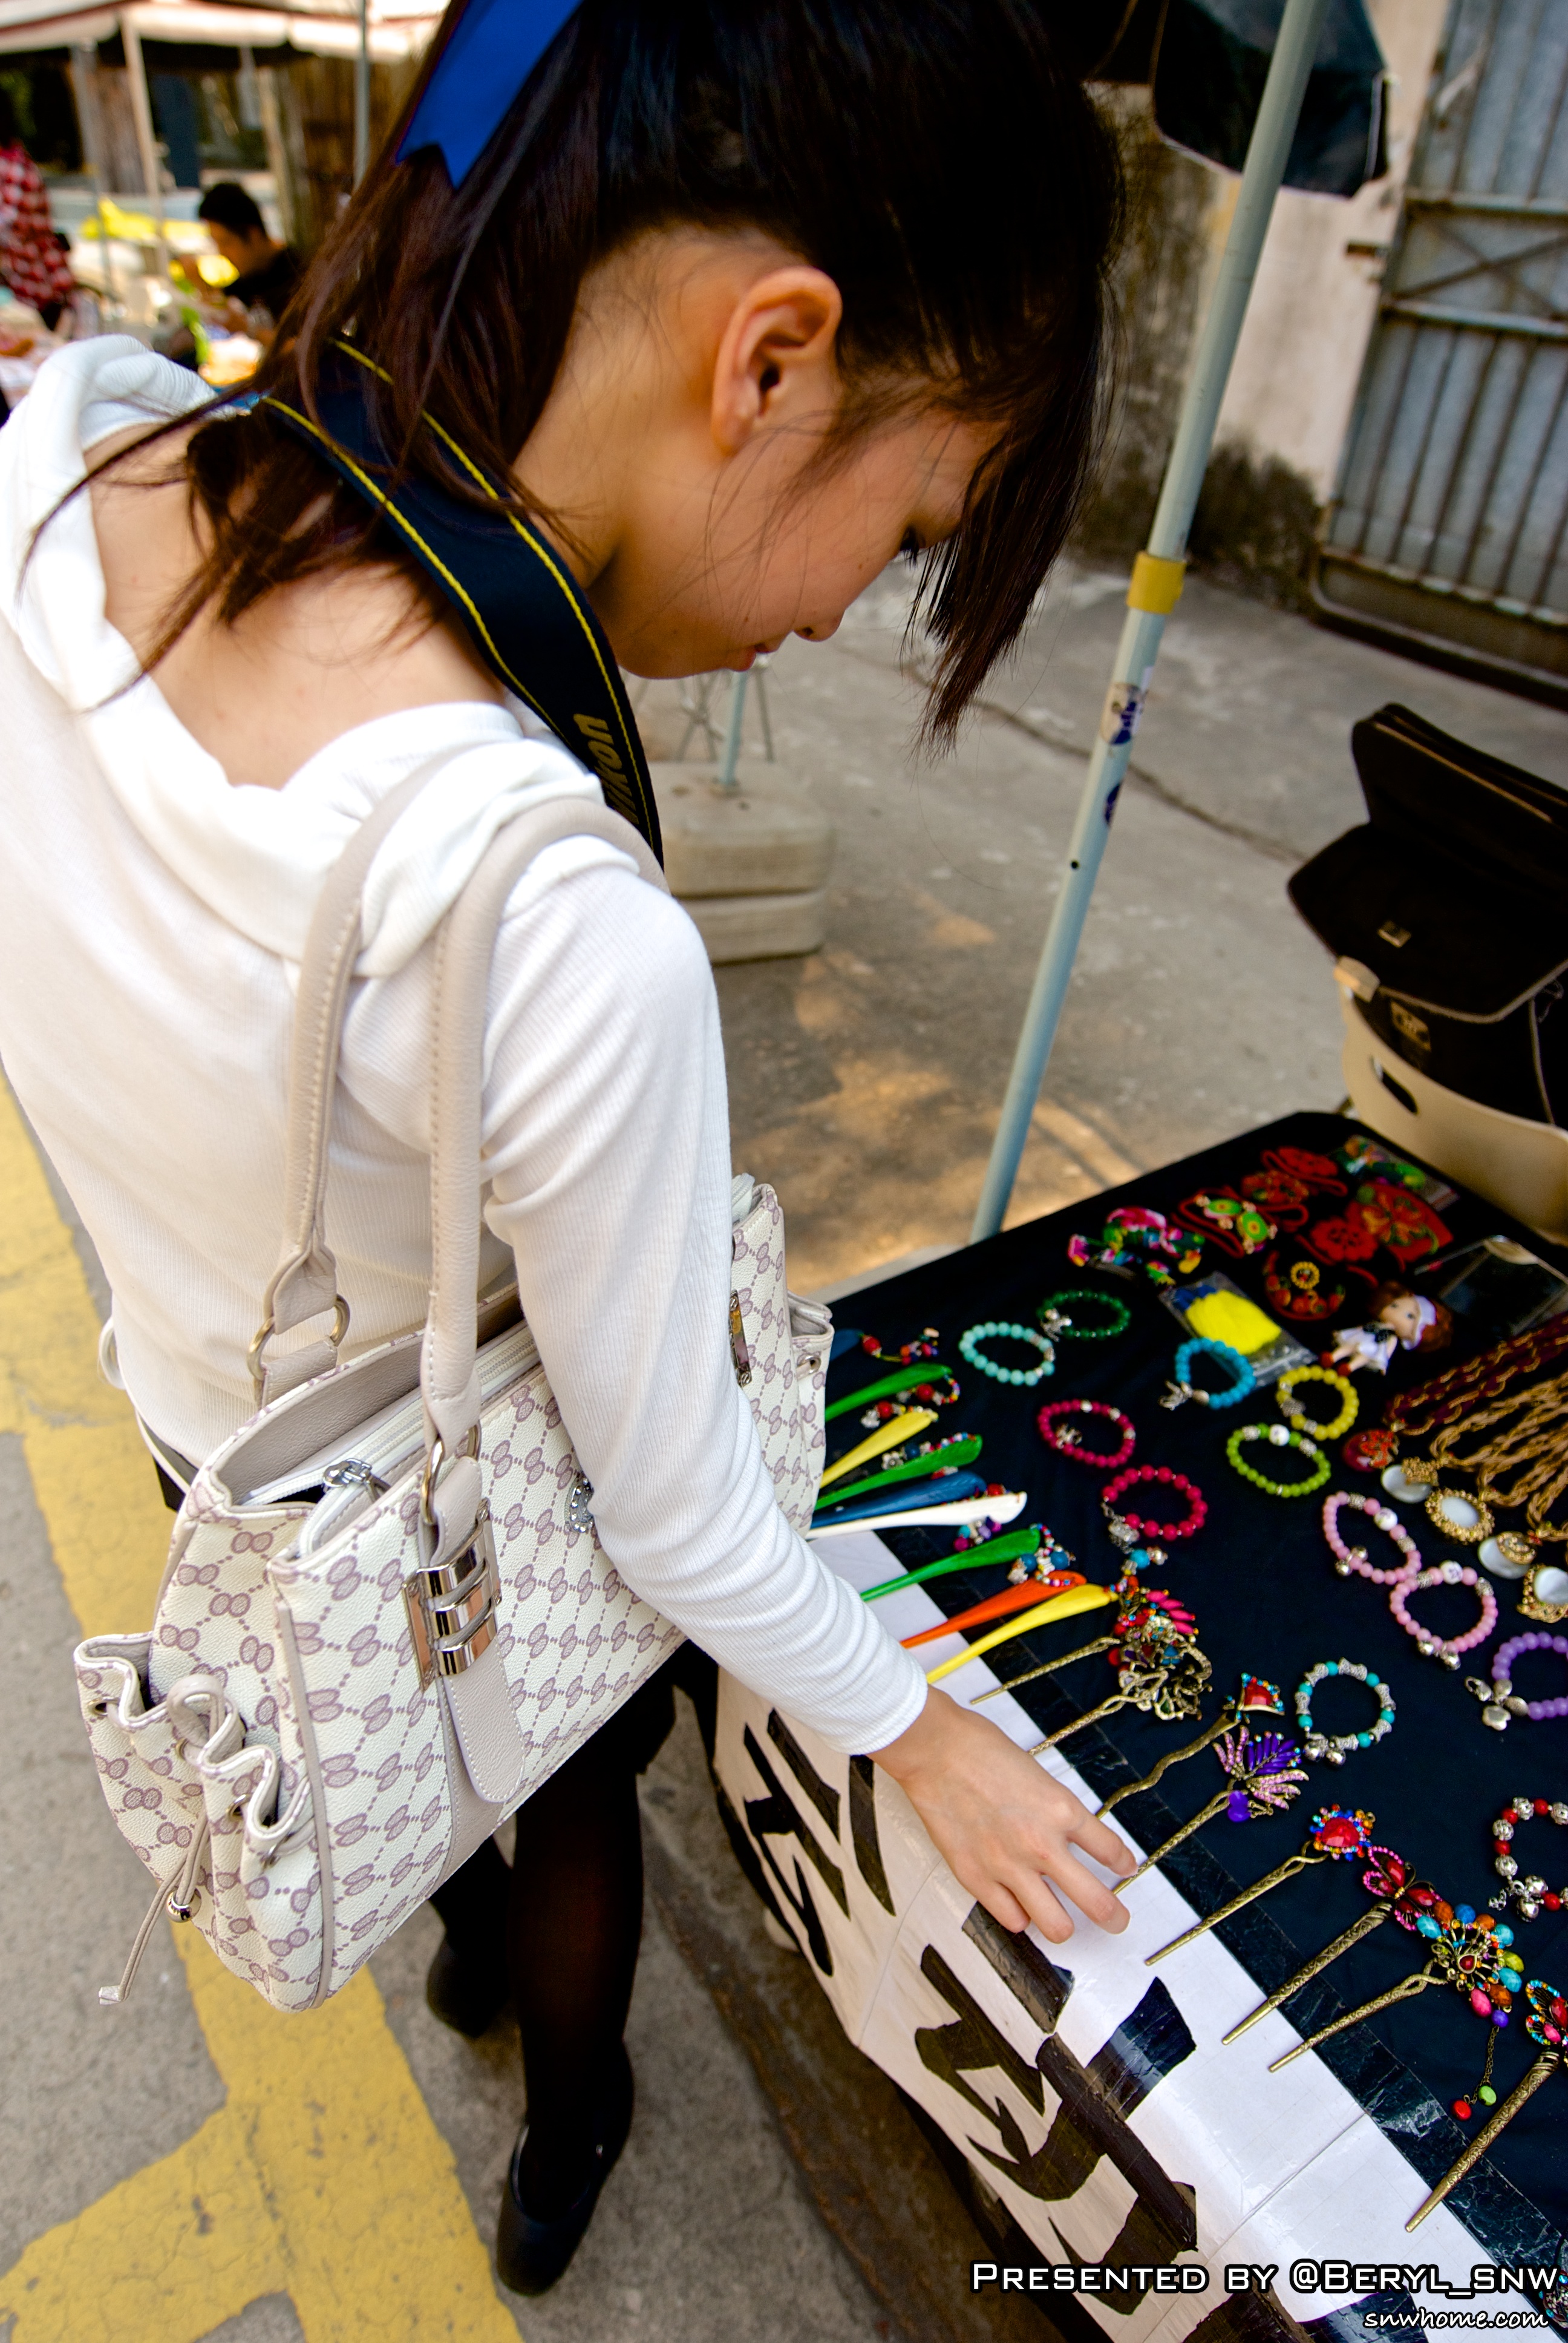
creative, sky, girl, boy, model, student, child, clothing, outdoors, art, girls, boys, university, canton, costume, china, guangzhou